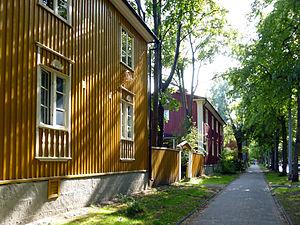
L'architecture de la Finlande a une histoire de plus de 800 ans et, alors que jusqu'à l'époque moderne, l'architecture était fortement influencée par les courants des deux nations voisines de la Finlande, à savoir la Suède et la Russie, dès le début du XIXᵉ siècle, les influences sont venues directement de l'extérieur. Dans un premier temps, lorsque des architectes étrangers itinérants ont commencé à exercer dans le pays, puis lorsque la profession d'architecte finlandais s'y est établie. L'architecture finlandaise a également contribué de manière significative à plusieurs styles internationaux, tels que le Jugendstil, ou Art nouveau, le classicisme nordique et le fonctionnalisme. Plus particulièrement, les travaux de l'architecte moderniste Eliel Saarinen, l'architecte le plus connu du pays, ont eu une influence considérable à l'échelle mondiale. Mais l'architecte moderniste Alvar Aalto, considéré comme l'une des figures majeures de l'histoire mondiale de l'architecture moderne, est encore plus renommé qu'Eliel Saarinen. Dans un article de 1922, intitulé Motifs des âges passés, Aalto discute des influences nationales et internationales en Finlande :
Martti Välikangas est un architecte finlandais.